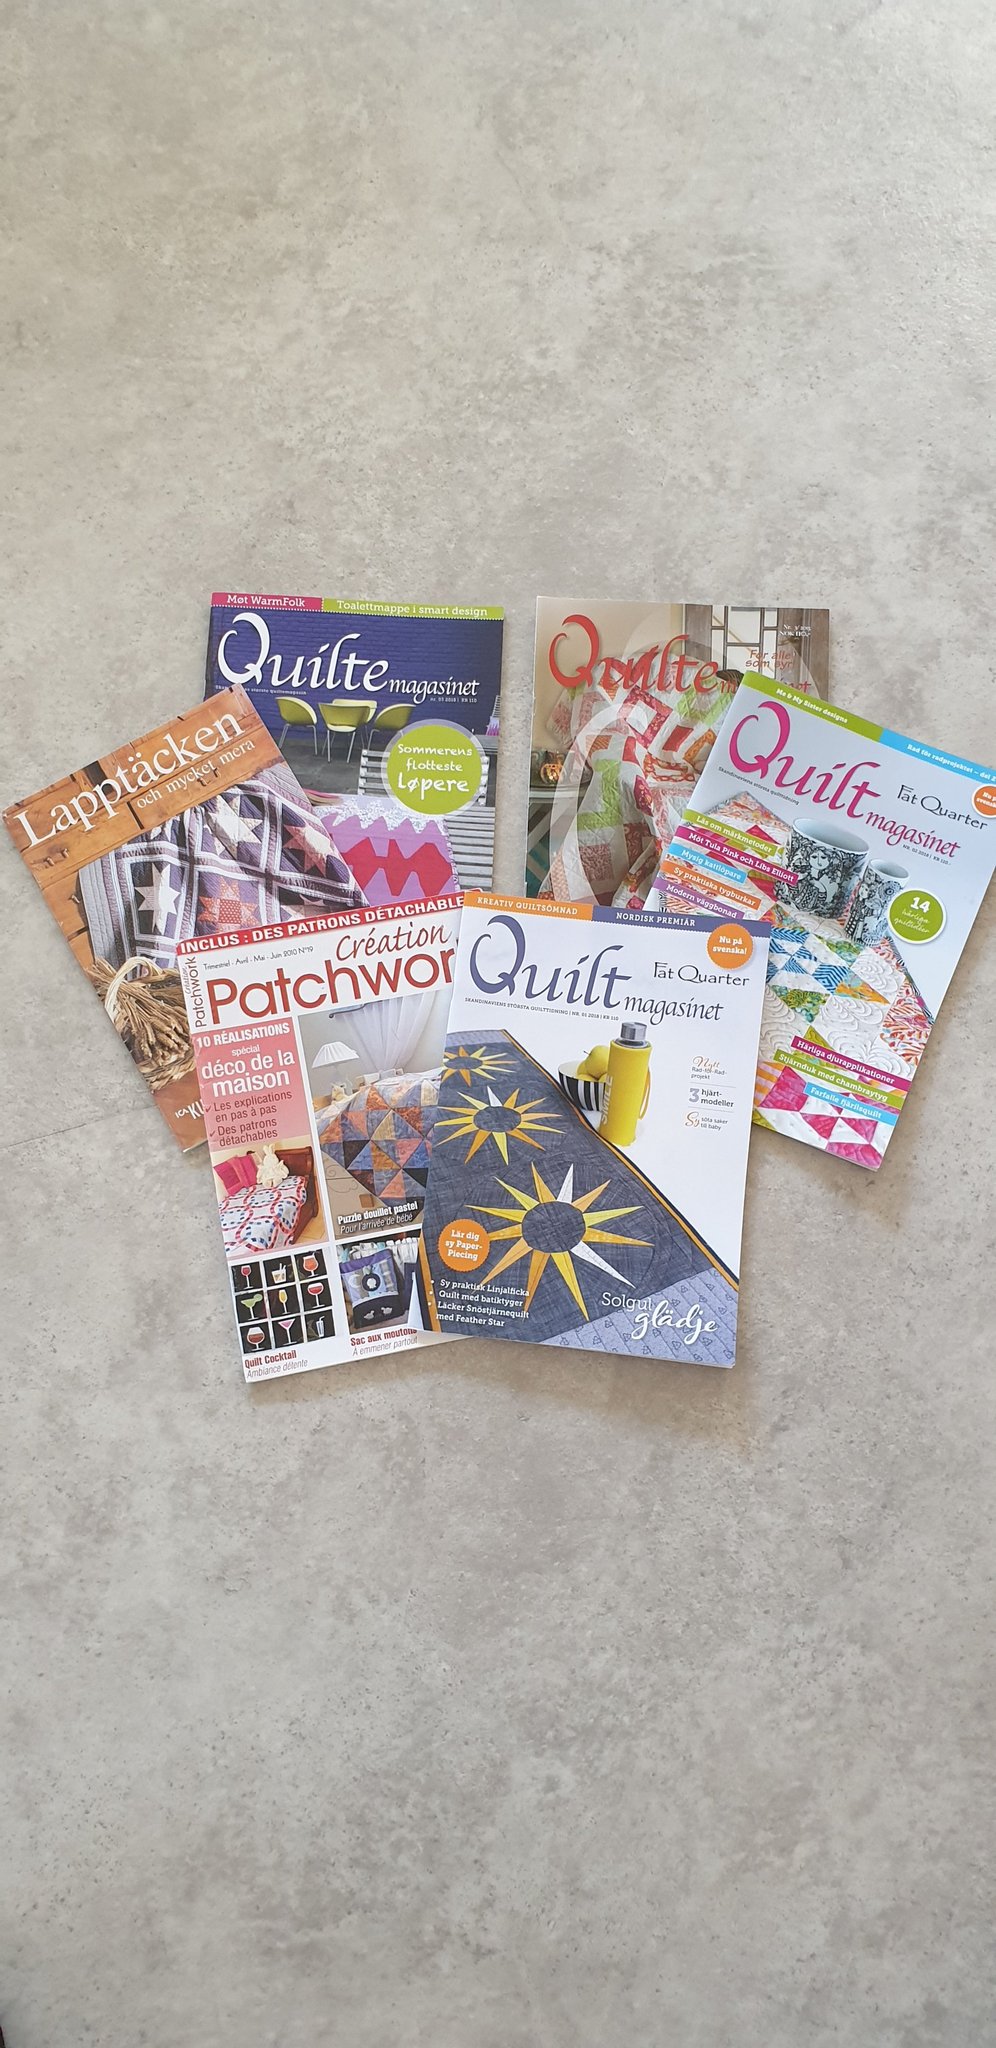
Waste category: paper